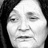
Emotion: sad